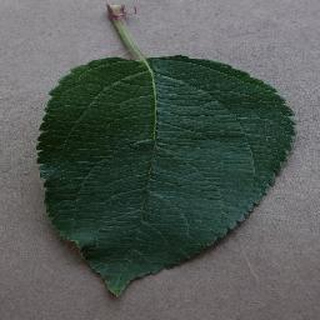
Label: healthy_apple